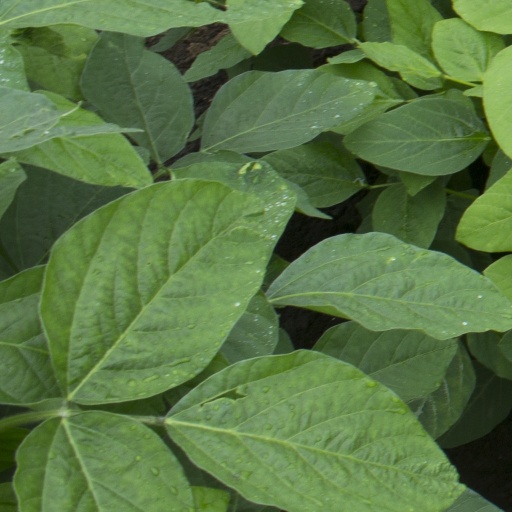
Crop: soybean